Kyle Boller

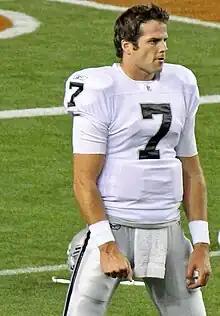
Boller with the Oakland Raiders in 2010

Kyle Bryan Boller (born June 17, 1981) is an American former professional football player who was a quarterback in the National Football League (NFL). After playing college football for the California Golden Bears, he was selected by the Baltimore Ravens in the first round of the 2003 NFL draft. He was a member of the Ravens from 2003 to 2008, the St. Louis Rams in 2009, and the Oakland Raiders from 2010 to 2011.